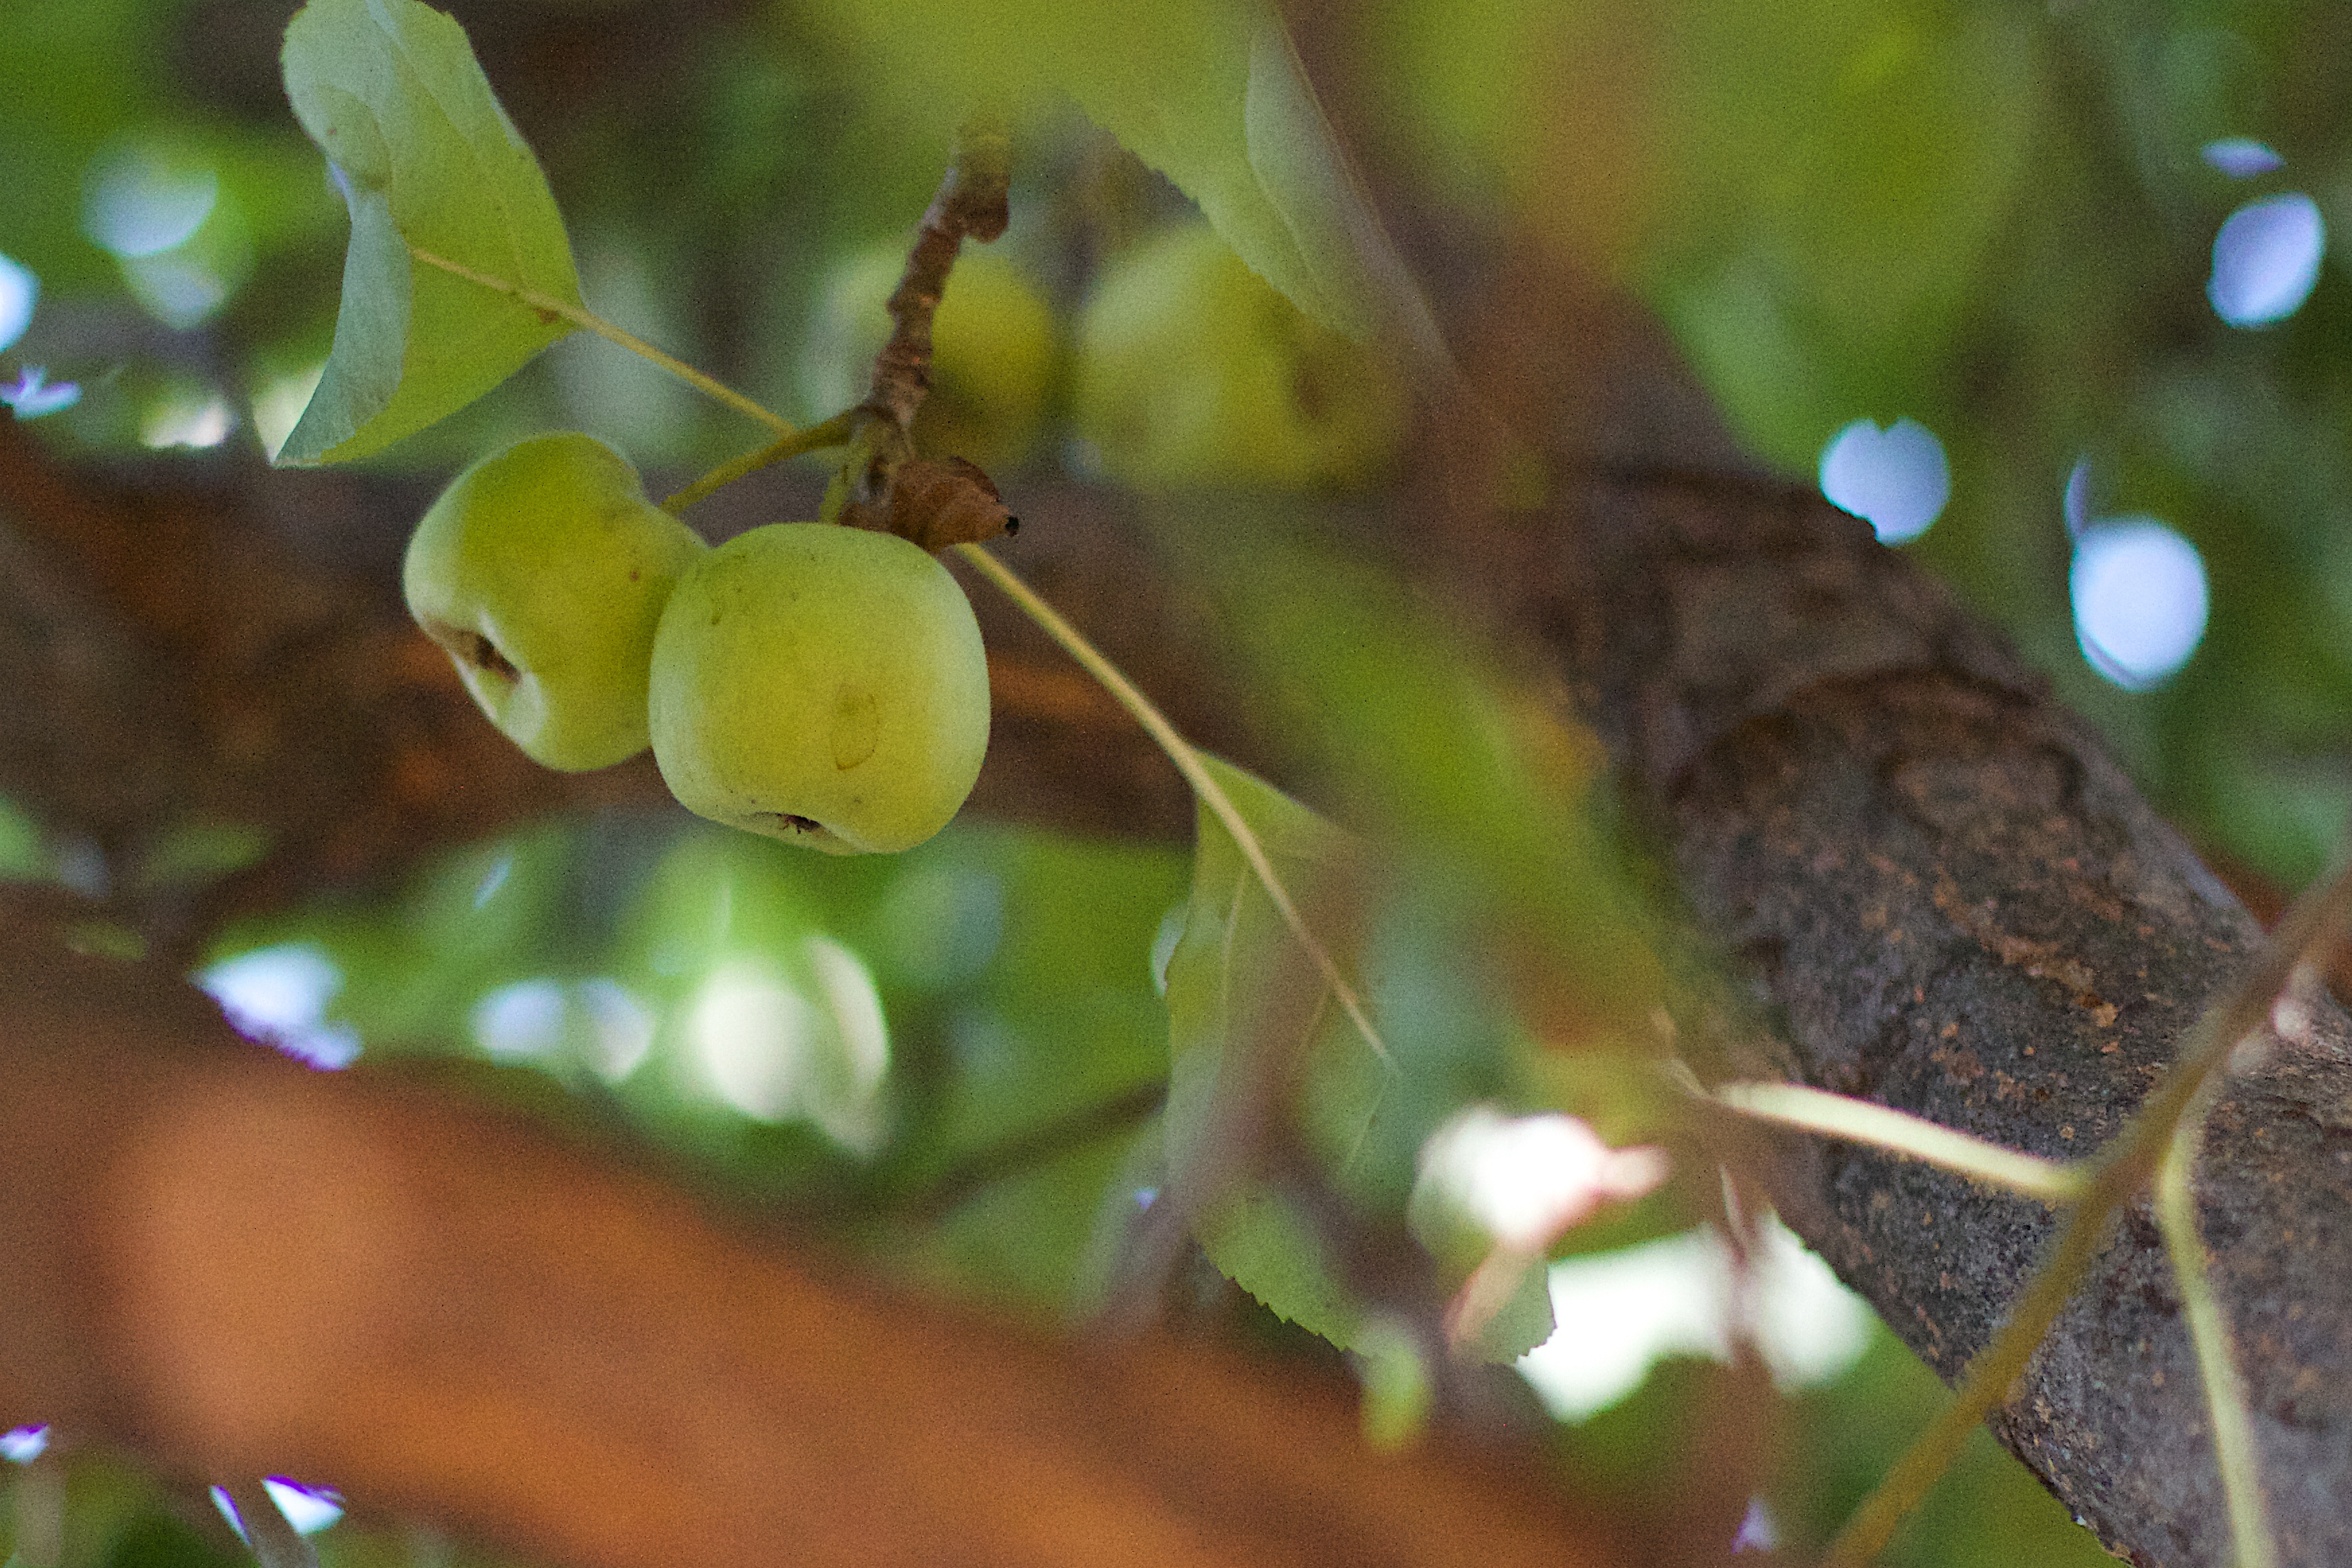
apple, tree, branch, plant, fruit, leaf, flower, food, green, produce, flora, shrub, deciduous, macro photography, flowering plant, woody plant, land plant